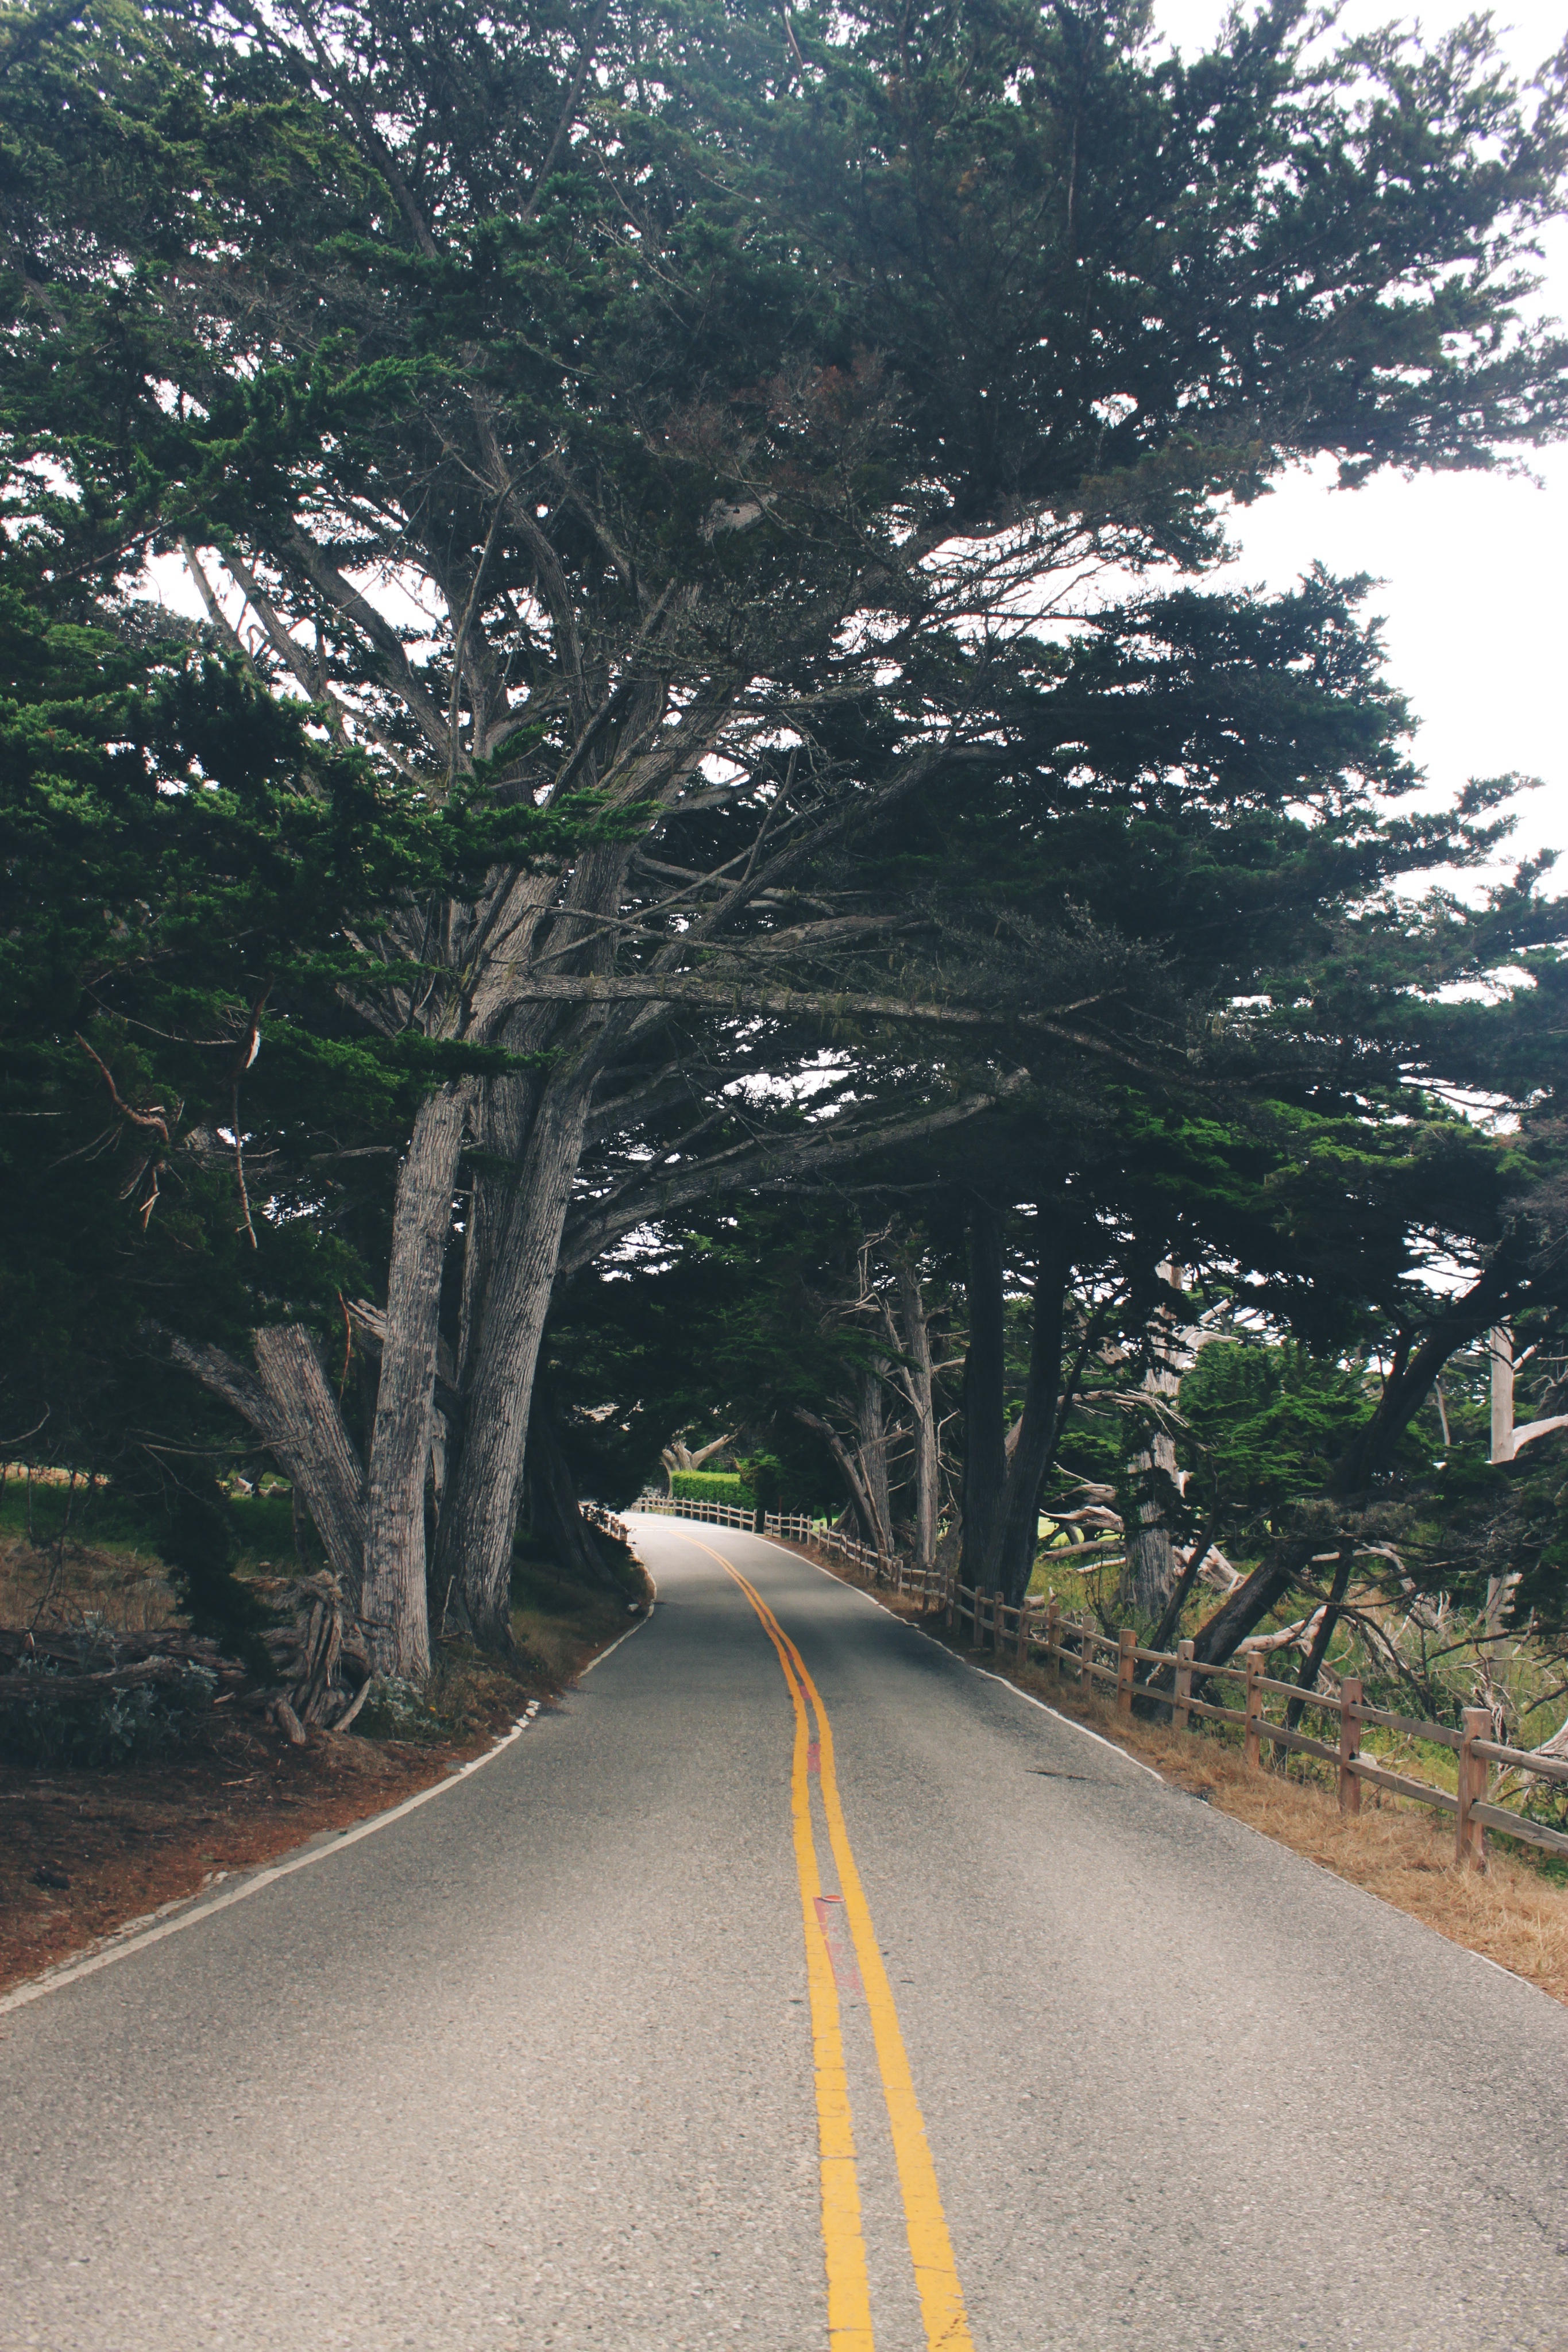
tree, nature, plant, road, leaf, autumn, lane, infrastructure, rural area, woody plant